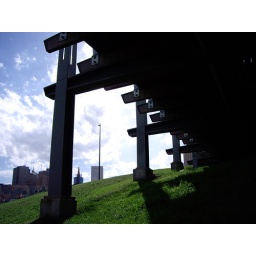
bridge along the Yarra river near fed square